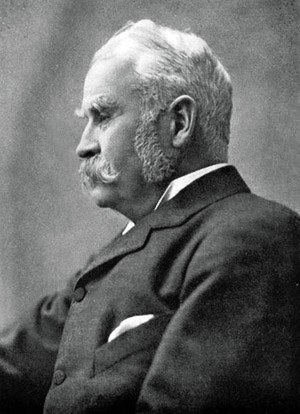
Gilbert og Sullivan
W.S. Gilbert og Arthur Sullivan var en britisk musikduo som er kendt for en serie af operetter, opført på Savoy Theatre i London i slutningen af 1800-tallet. Gilbert var forfatter og Sullivan komponist. Deres samarbejde var vanskeligt og brød sammen ved flere lejligheder.